BR-319 (Brazil highway)

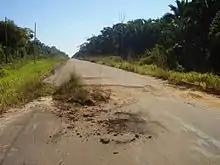
Pothole on the paved section

In 2005 the federal government announced that the highway would be recovered through the Growth Acceleration Program (PAC).